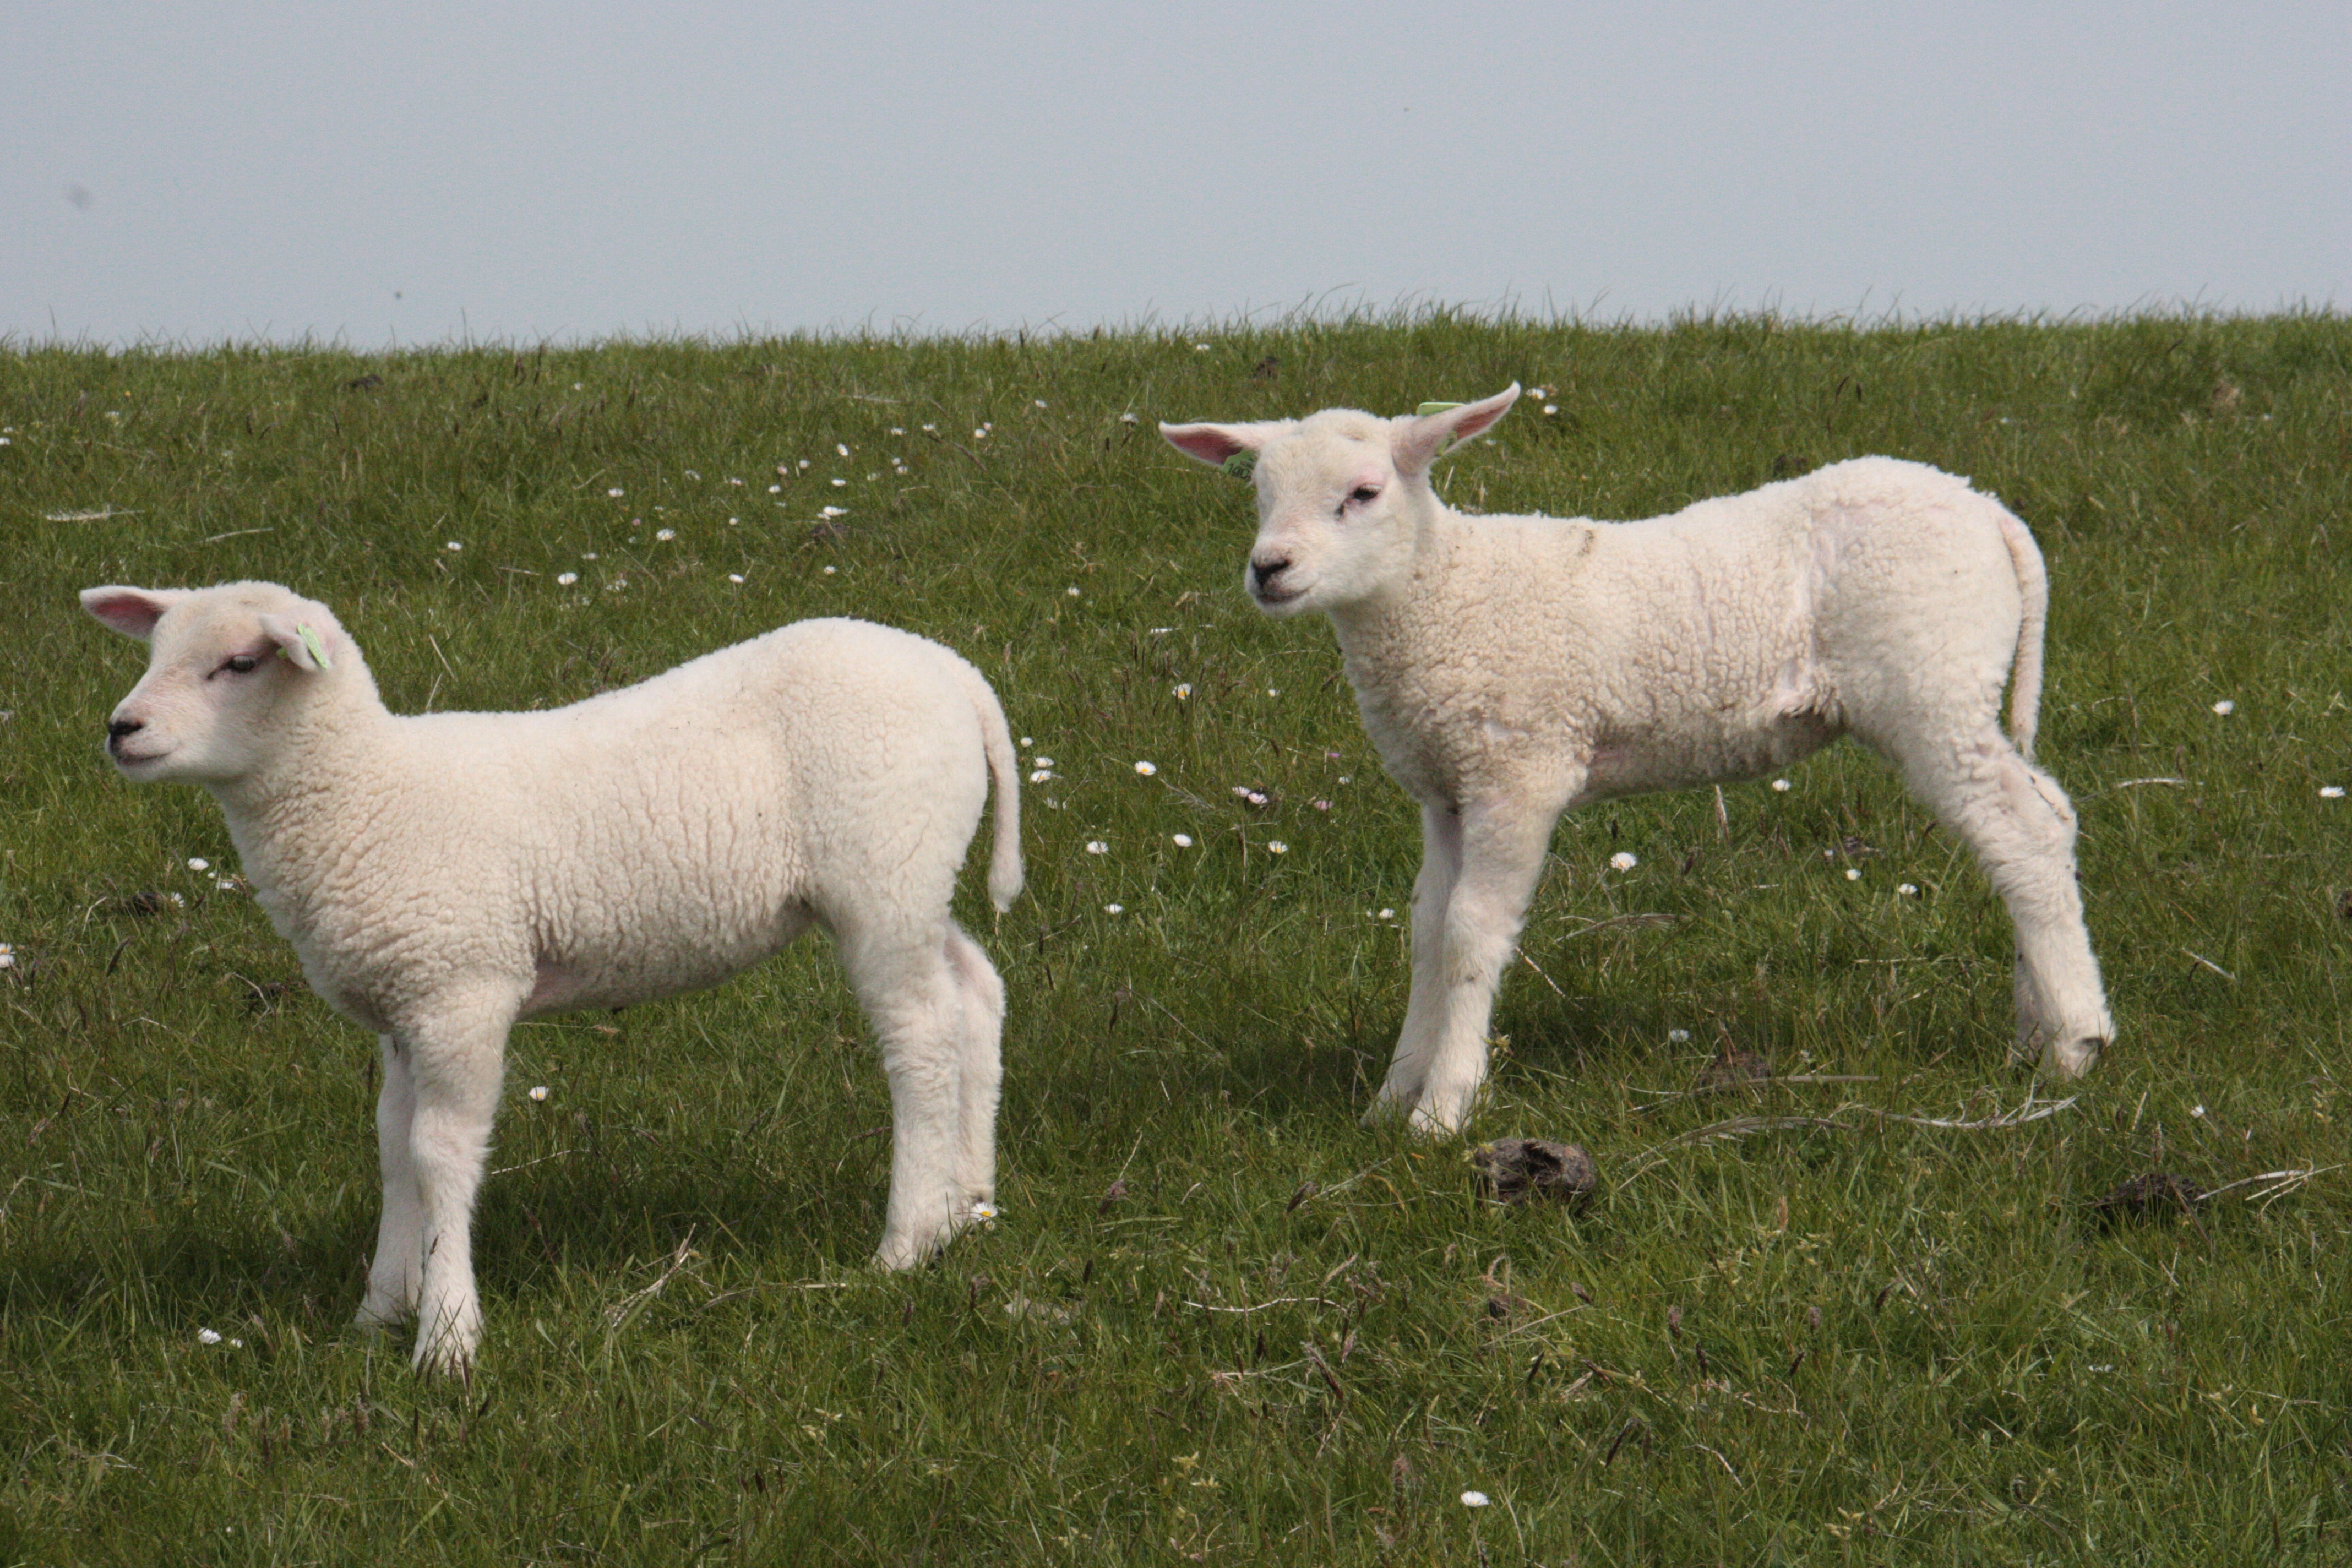
grass, herd, pasture, grazing, sheep, mammal, fauna, mountain goat, grassland, vertebrate, sheeps, terschelling, cow goat family, little sheep